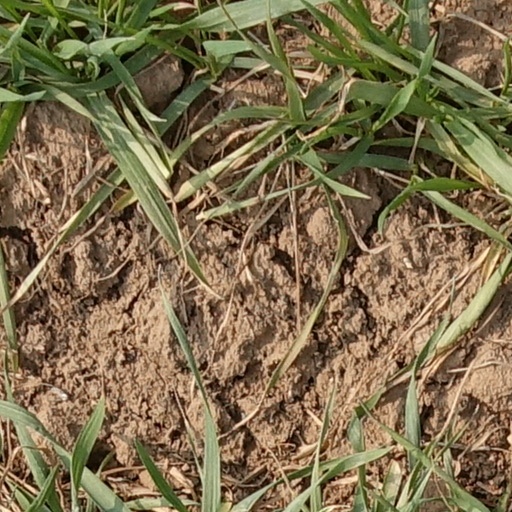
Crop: wheat